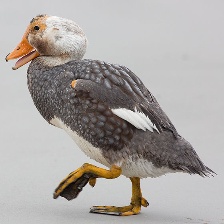
Species: STEAMER DUCK
Scientific name: TACHYERES
ImageNet parent category: drake